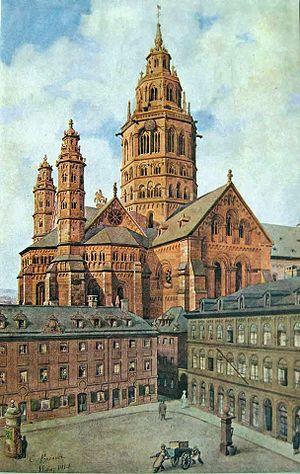
Carl Bronner était un architecte allemand, peintre et éditeur. Il travaillait comme professeur de dessin. Il peignit 100 aquarelles de Mainz-Altstadt. Beaucoup de ses œuvres ont été perdues pendant la Seconde Guerre mondiale.